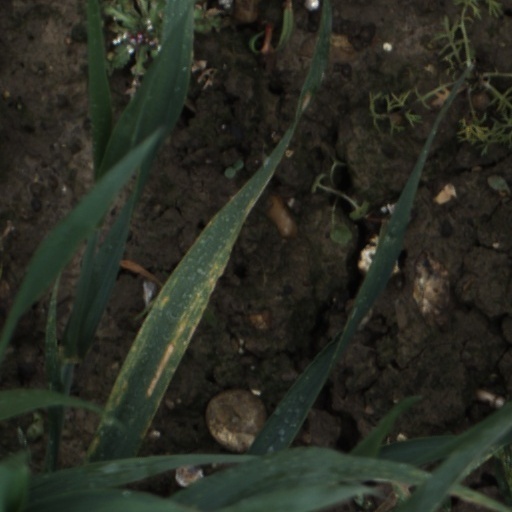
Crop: wheat